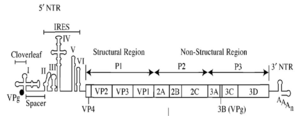
Poliovirus
Tegning af PV-genomets struktur. Tv. 5’enden med bl.a. IRES-elementet, i midten de 10-11 gener, th. 3’enden med polyA
Poliovirus, PV, er en virus, der forårsager polio, poliomyelitis.